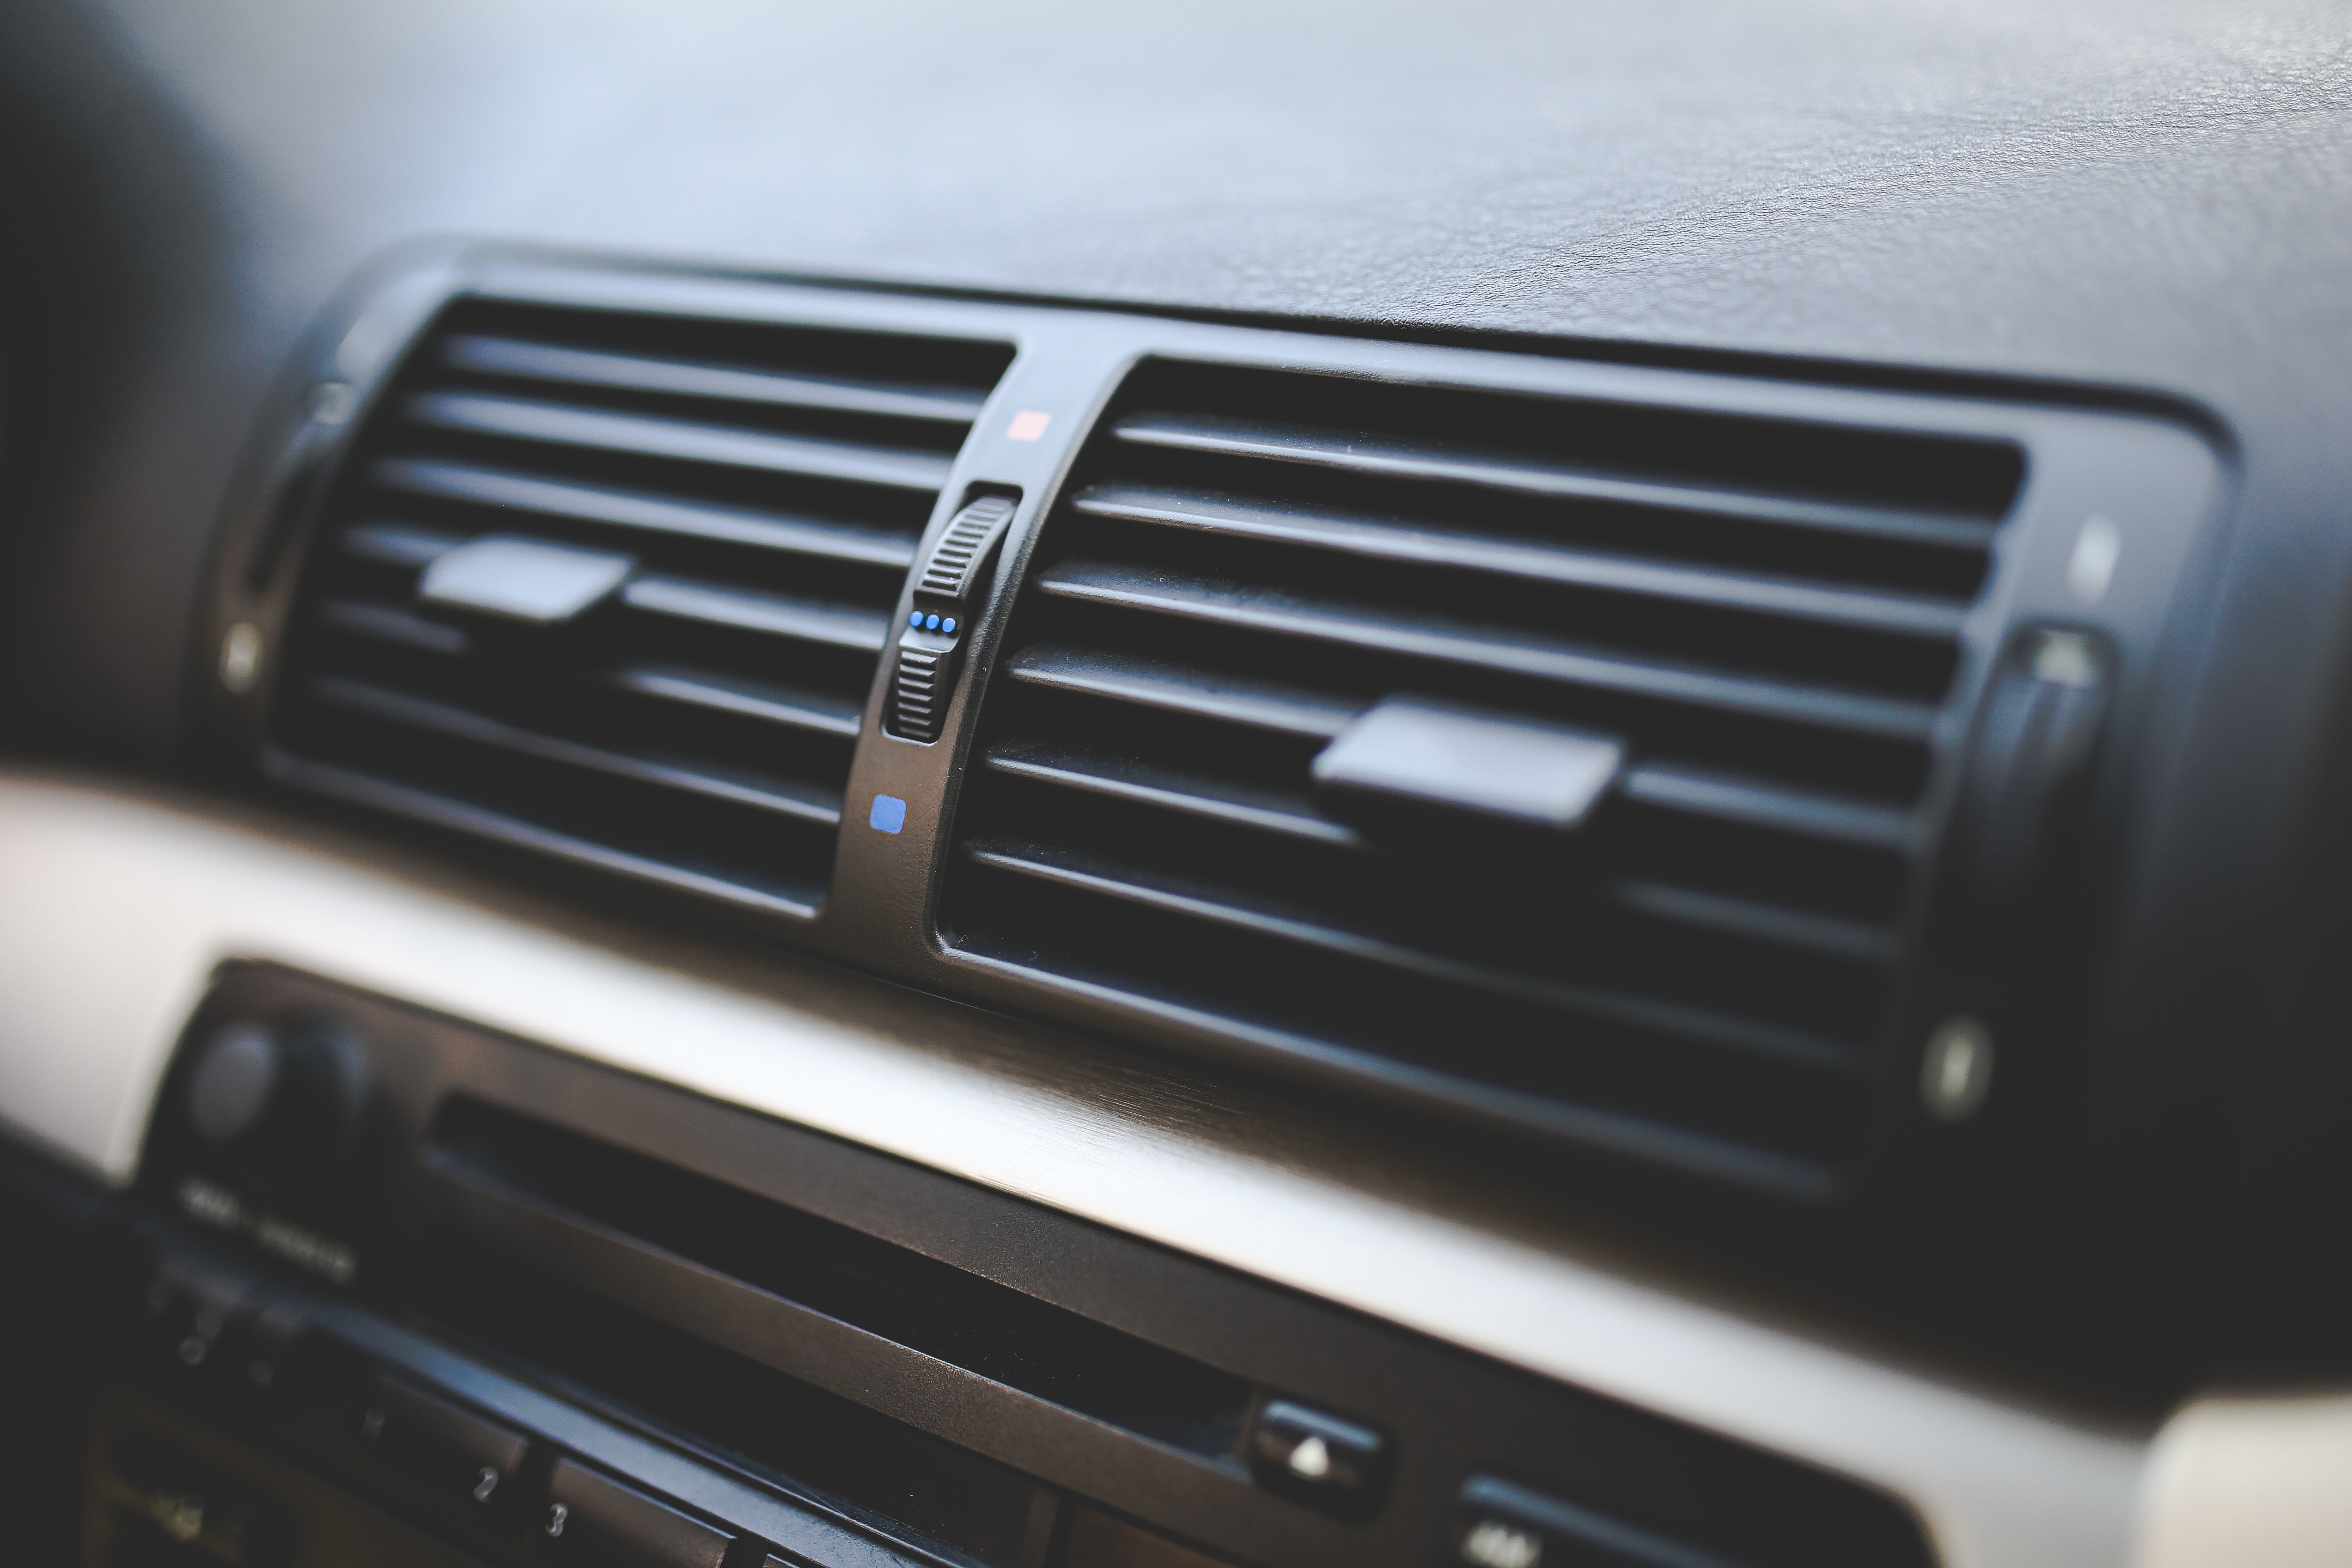
cold, car, wheel, vehicle, grille, bumper, car interior, sedan, bmw, air conditioning, sport utility vehicle, land vehicle, conditioner, e46, automobile make, automotive exterior, luxury vehicle, family car, executive car, sports sedan, crossover suv, bmw x5, bmw x5 e53, bmw x3